For the Boys

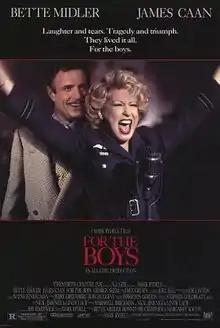
Promotional poster

For the Boys is a 1991 American musical comedy-drama film that traces the life of Dixie Leonard, a 1940s actress/singer who teams up with Eddie Sparks, a famous performer, to entertain American troops.